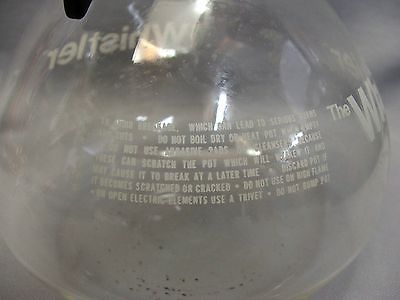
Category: kettle